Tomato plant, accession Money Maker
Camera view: bottom (45 deg); turntable rotation: 150 degrees
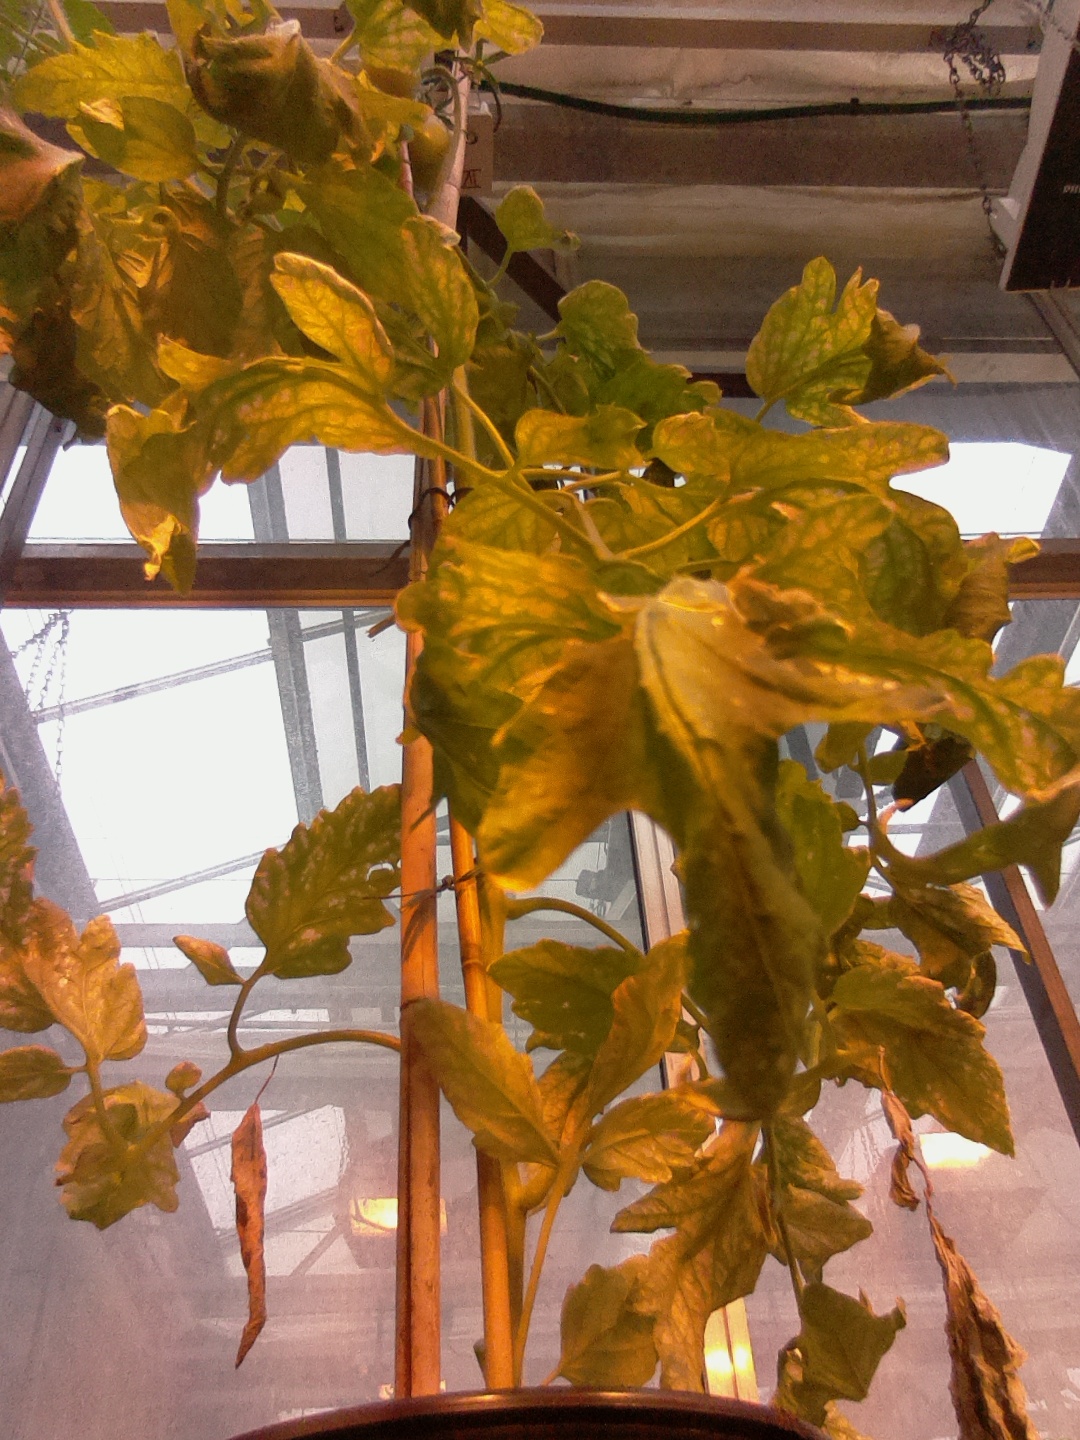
BBCH growth stage 75: 50%-60% of final fruit size